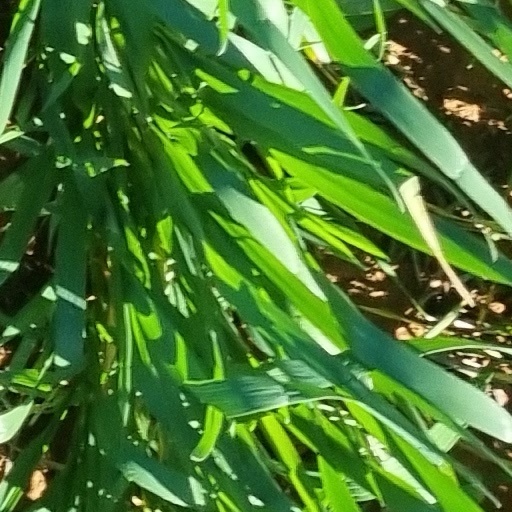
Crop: wheat